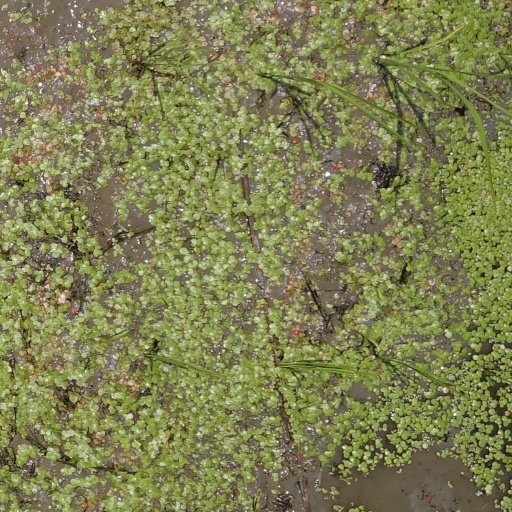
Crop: rice